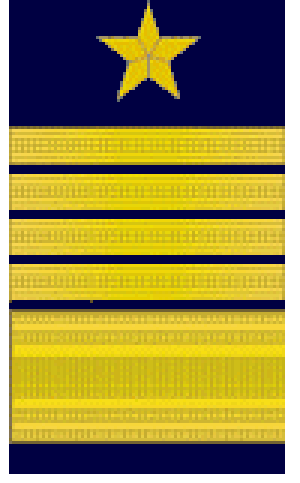
Le rang — ou le titre — de Großadmiral était le grade le plus élevé dans la Marine allemande et dans la Marine austro-hongroise.